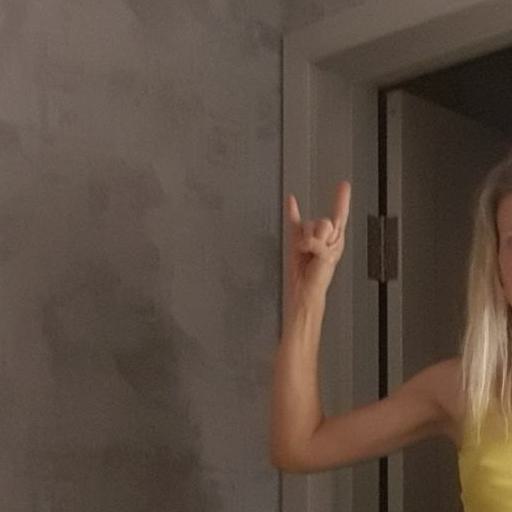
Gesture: rock